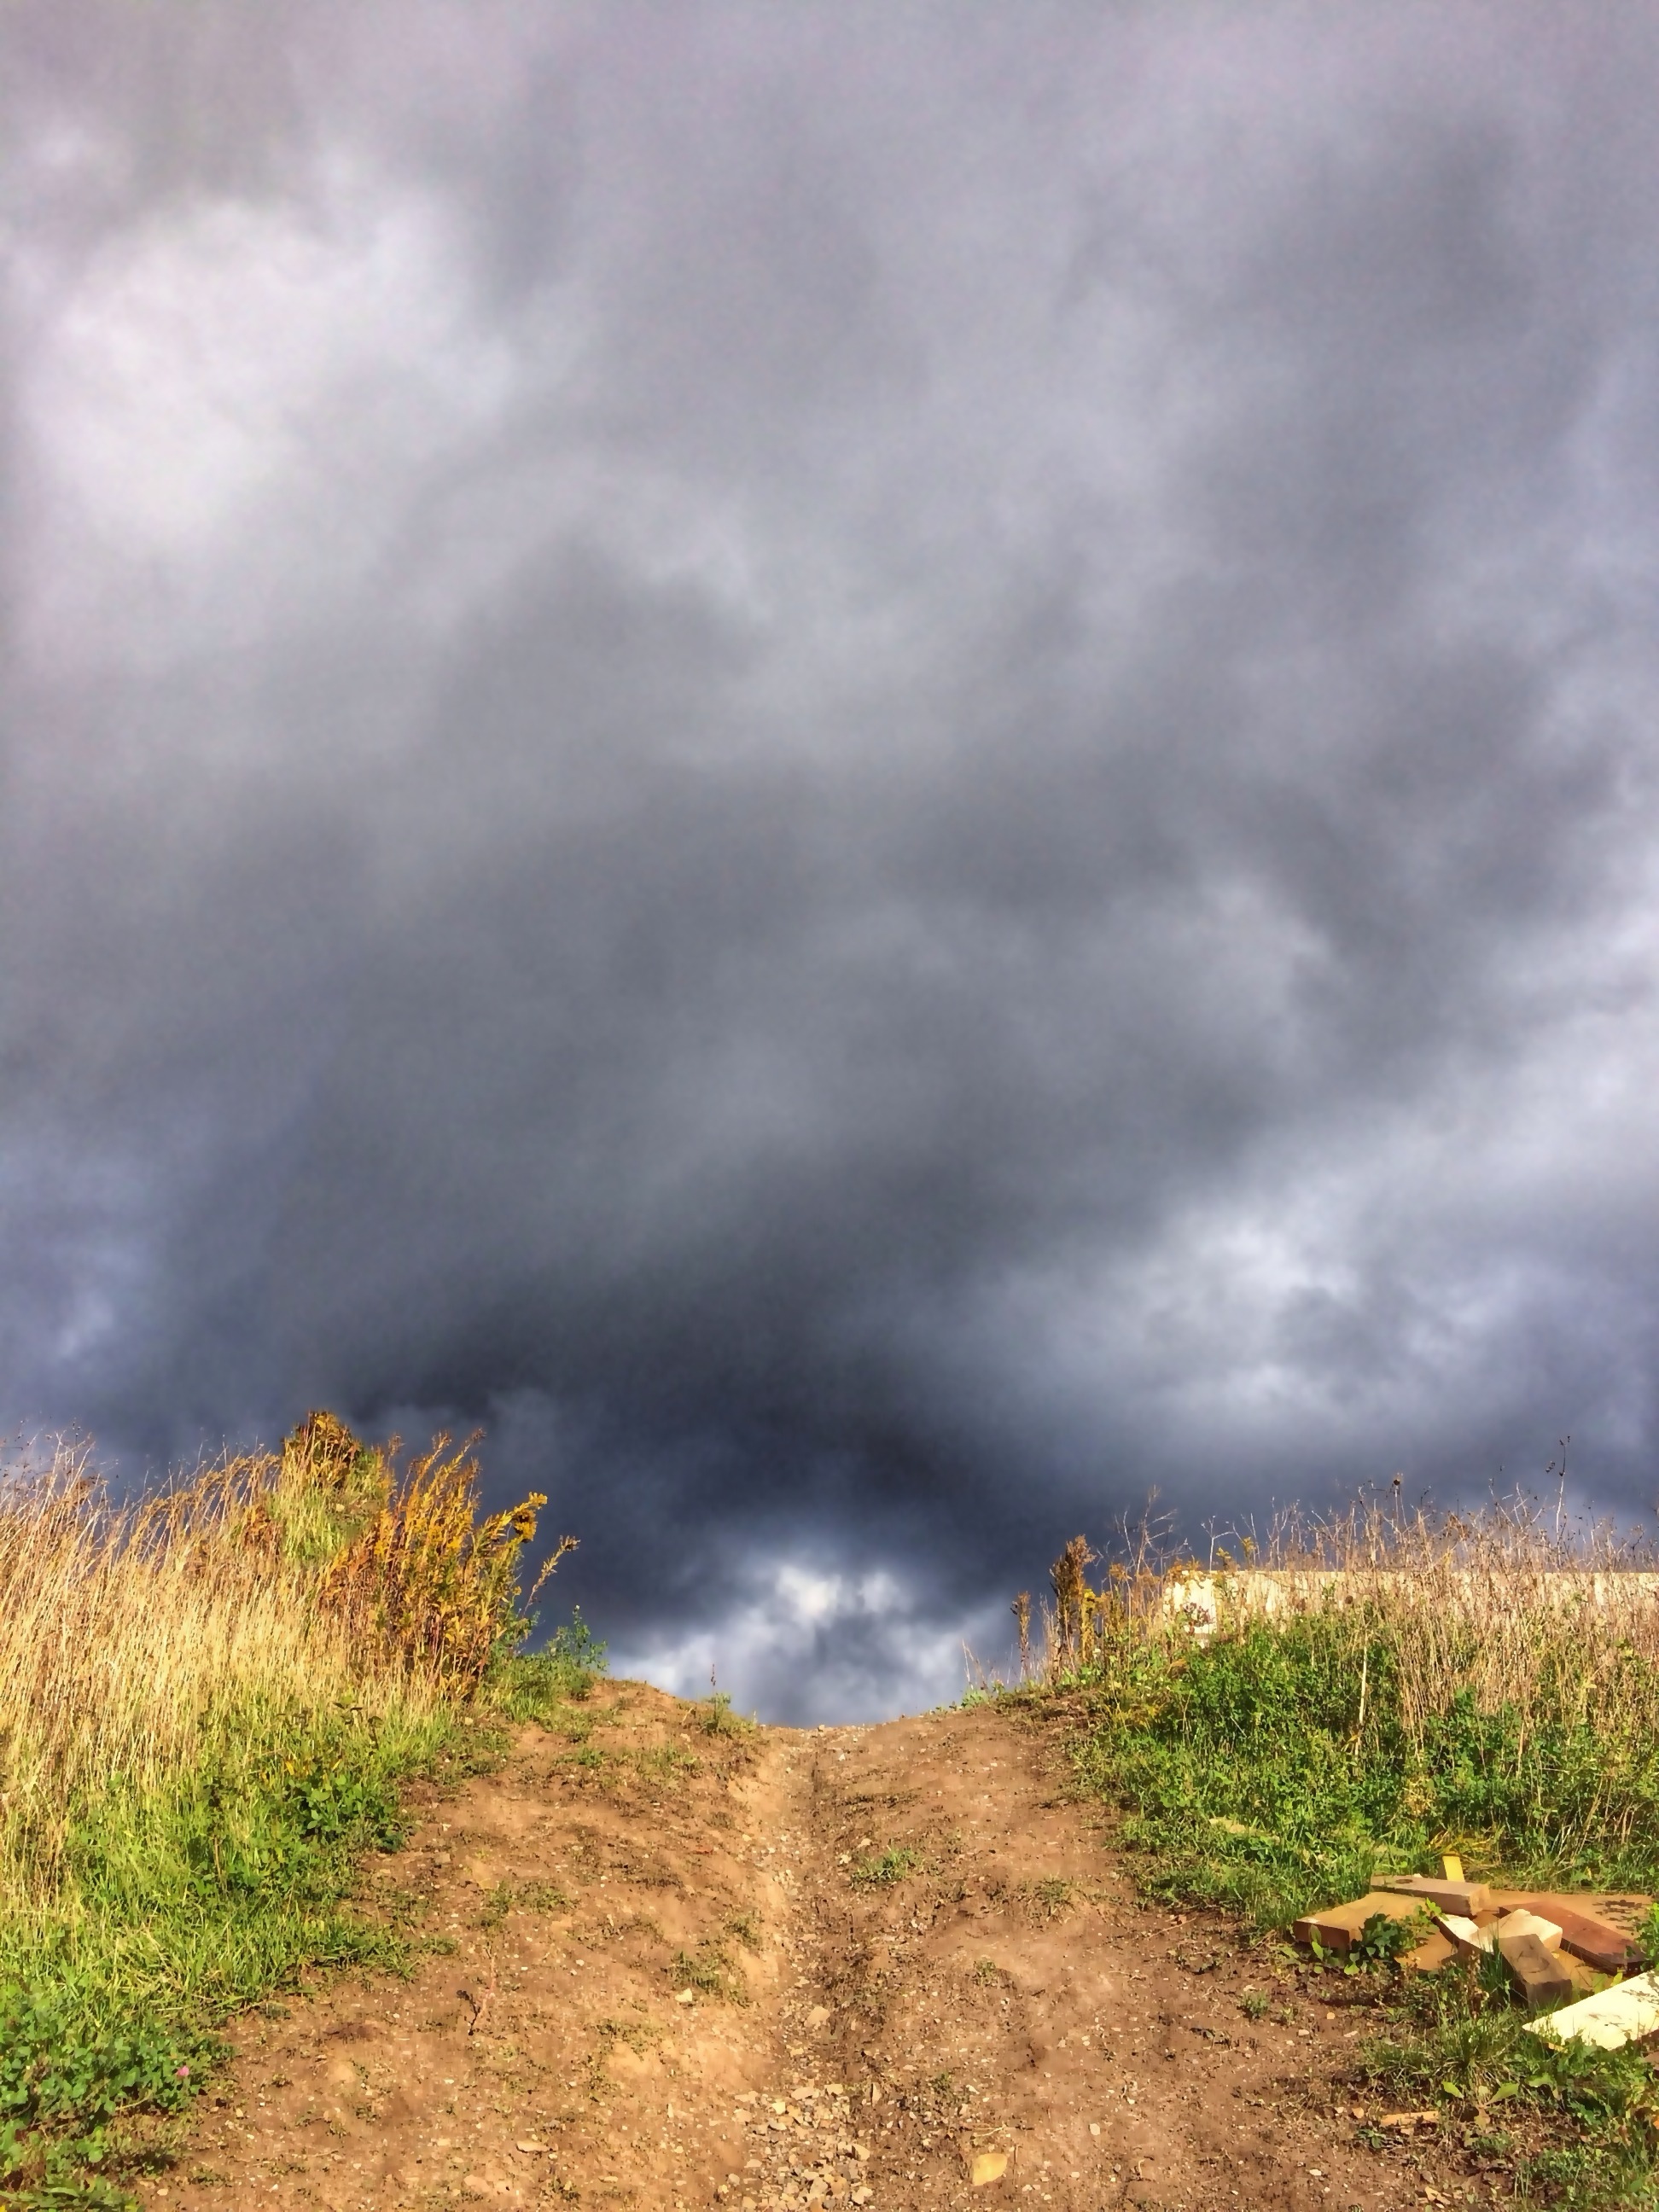
landscape, nature, path, grass, horizon, mountain, cloud, sky, trail, field, meadow, prairie, sunlight, hill, wind, weather, storm, soil, plain, clouds, grassland, plateau, habitat, steppe, rural area, meteorological phenomenon, atmospheric phenomenon